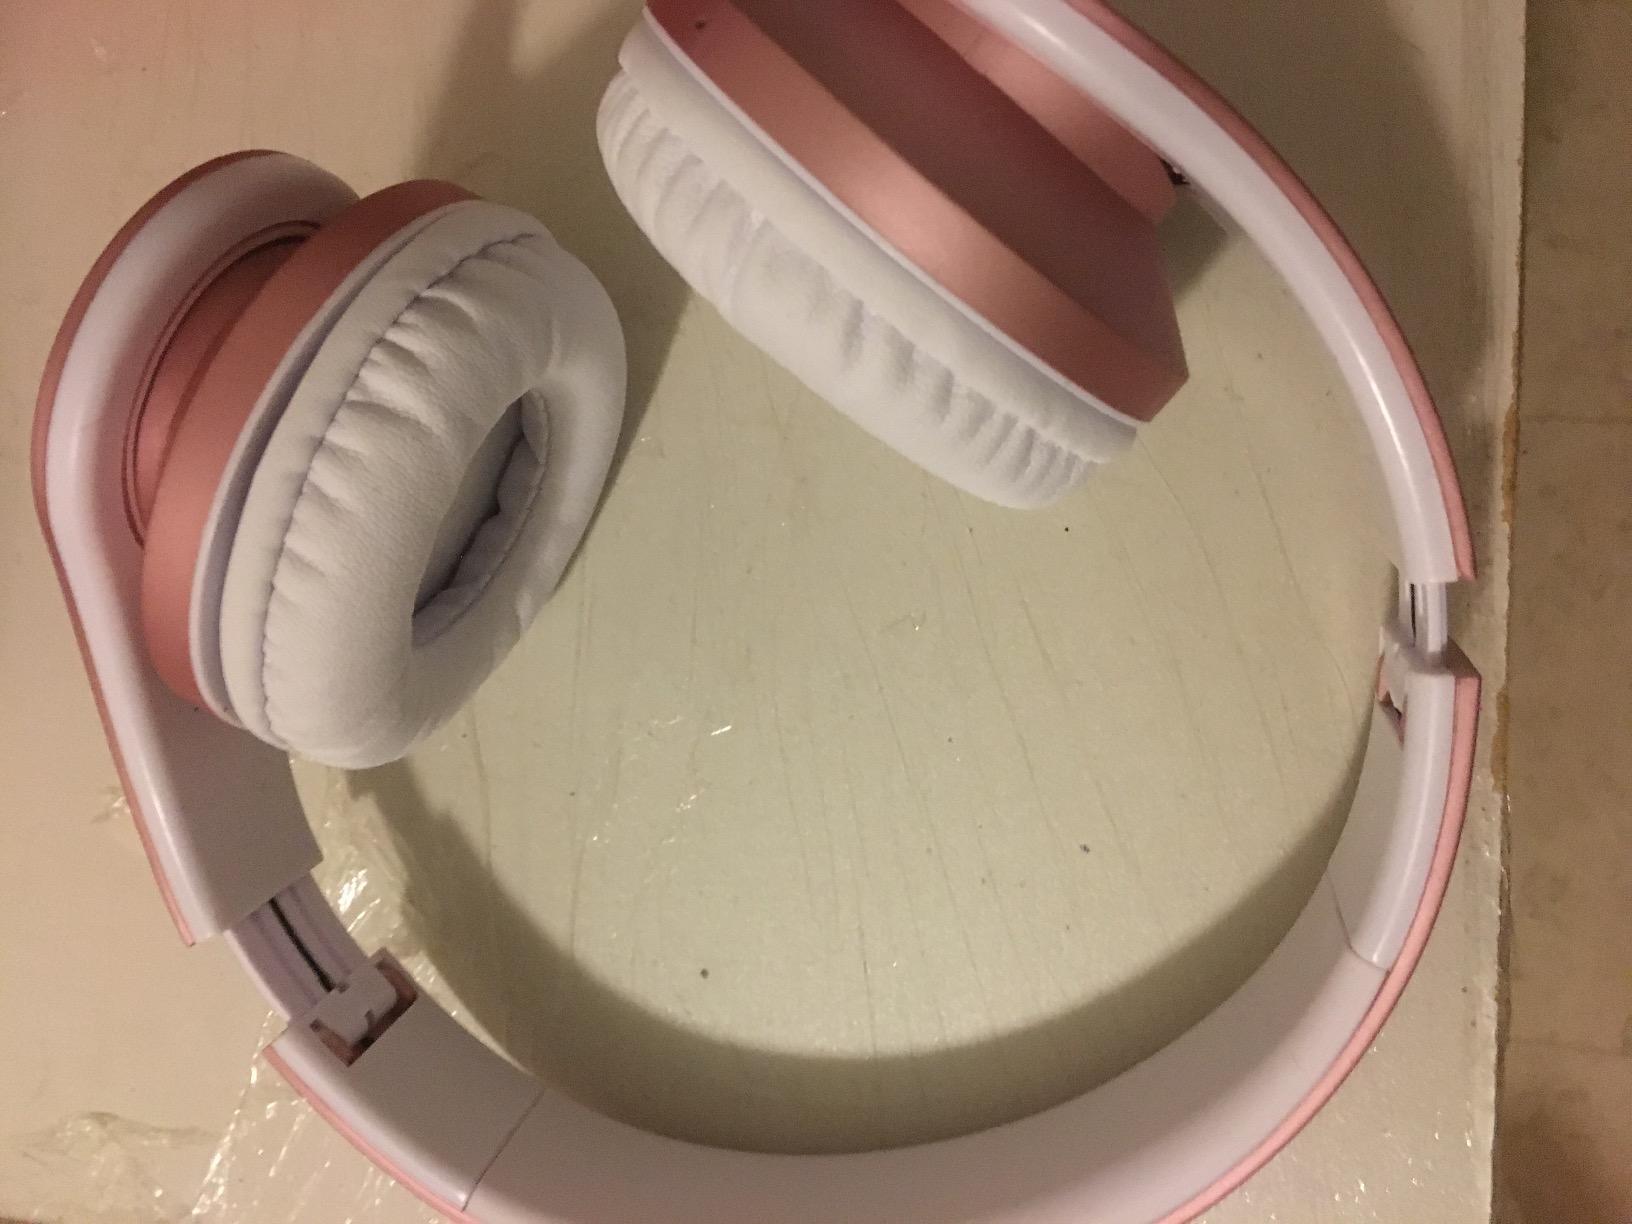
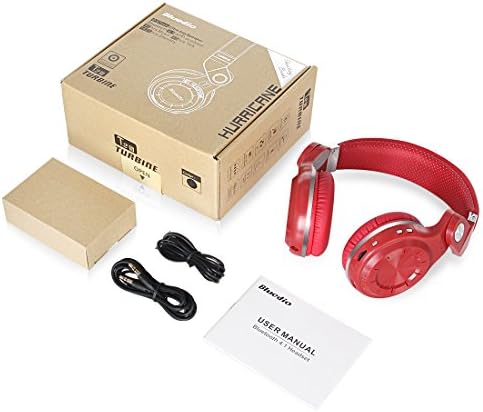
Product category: headphones
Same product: no